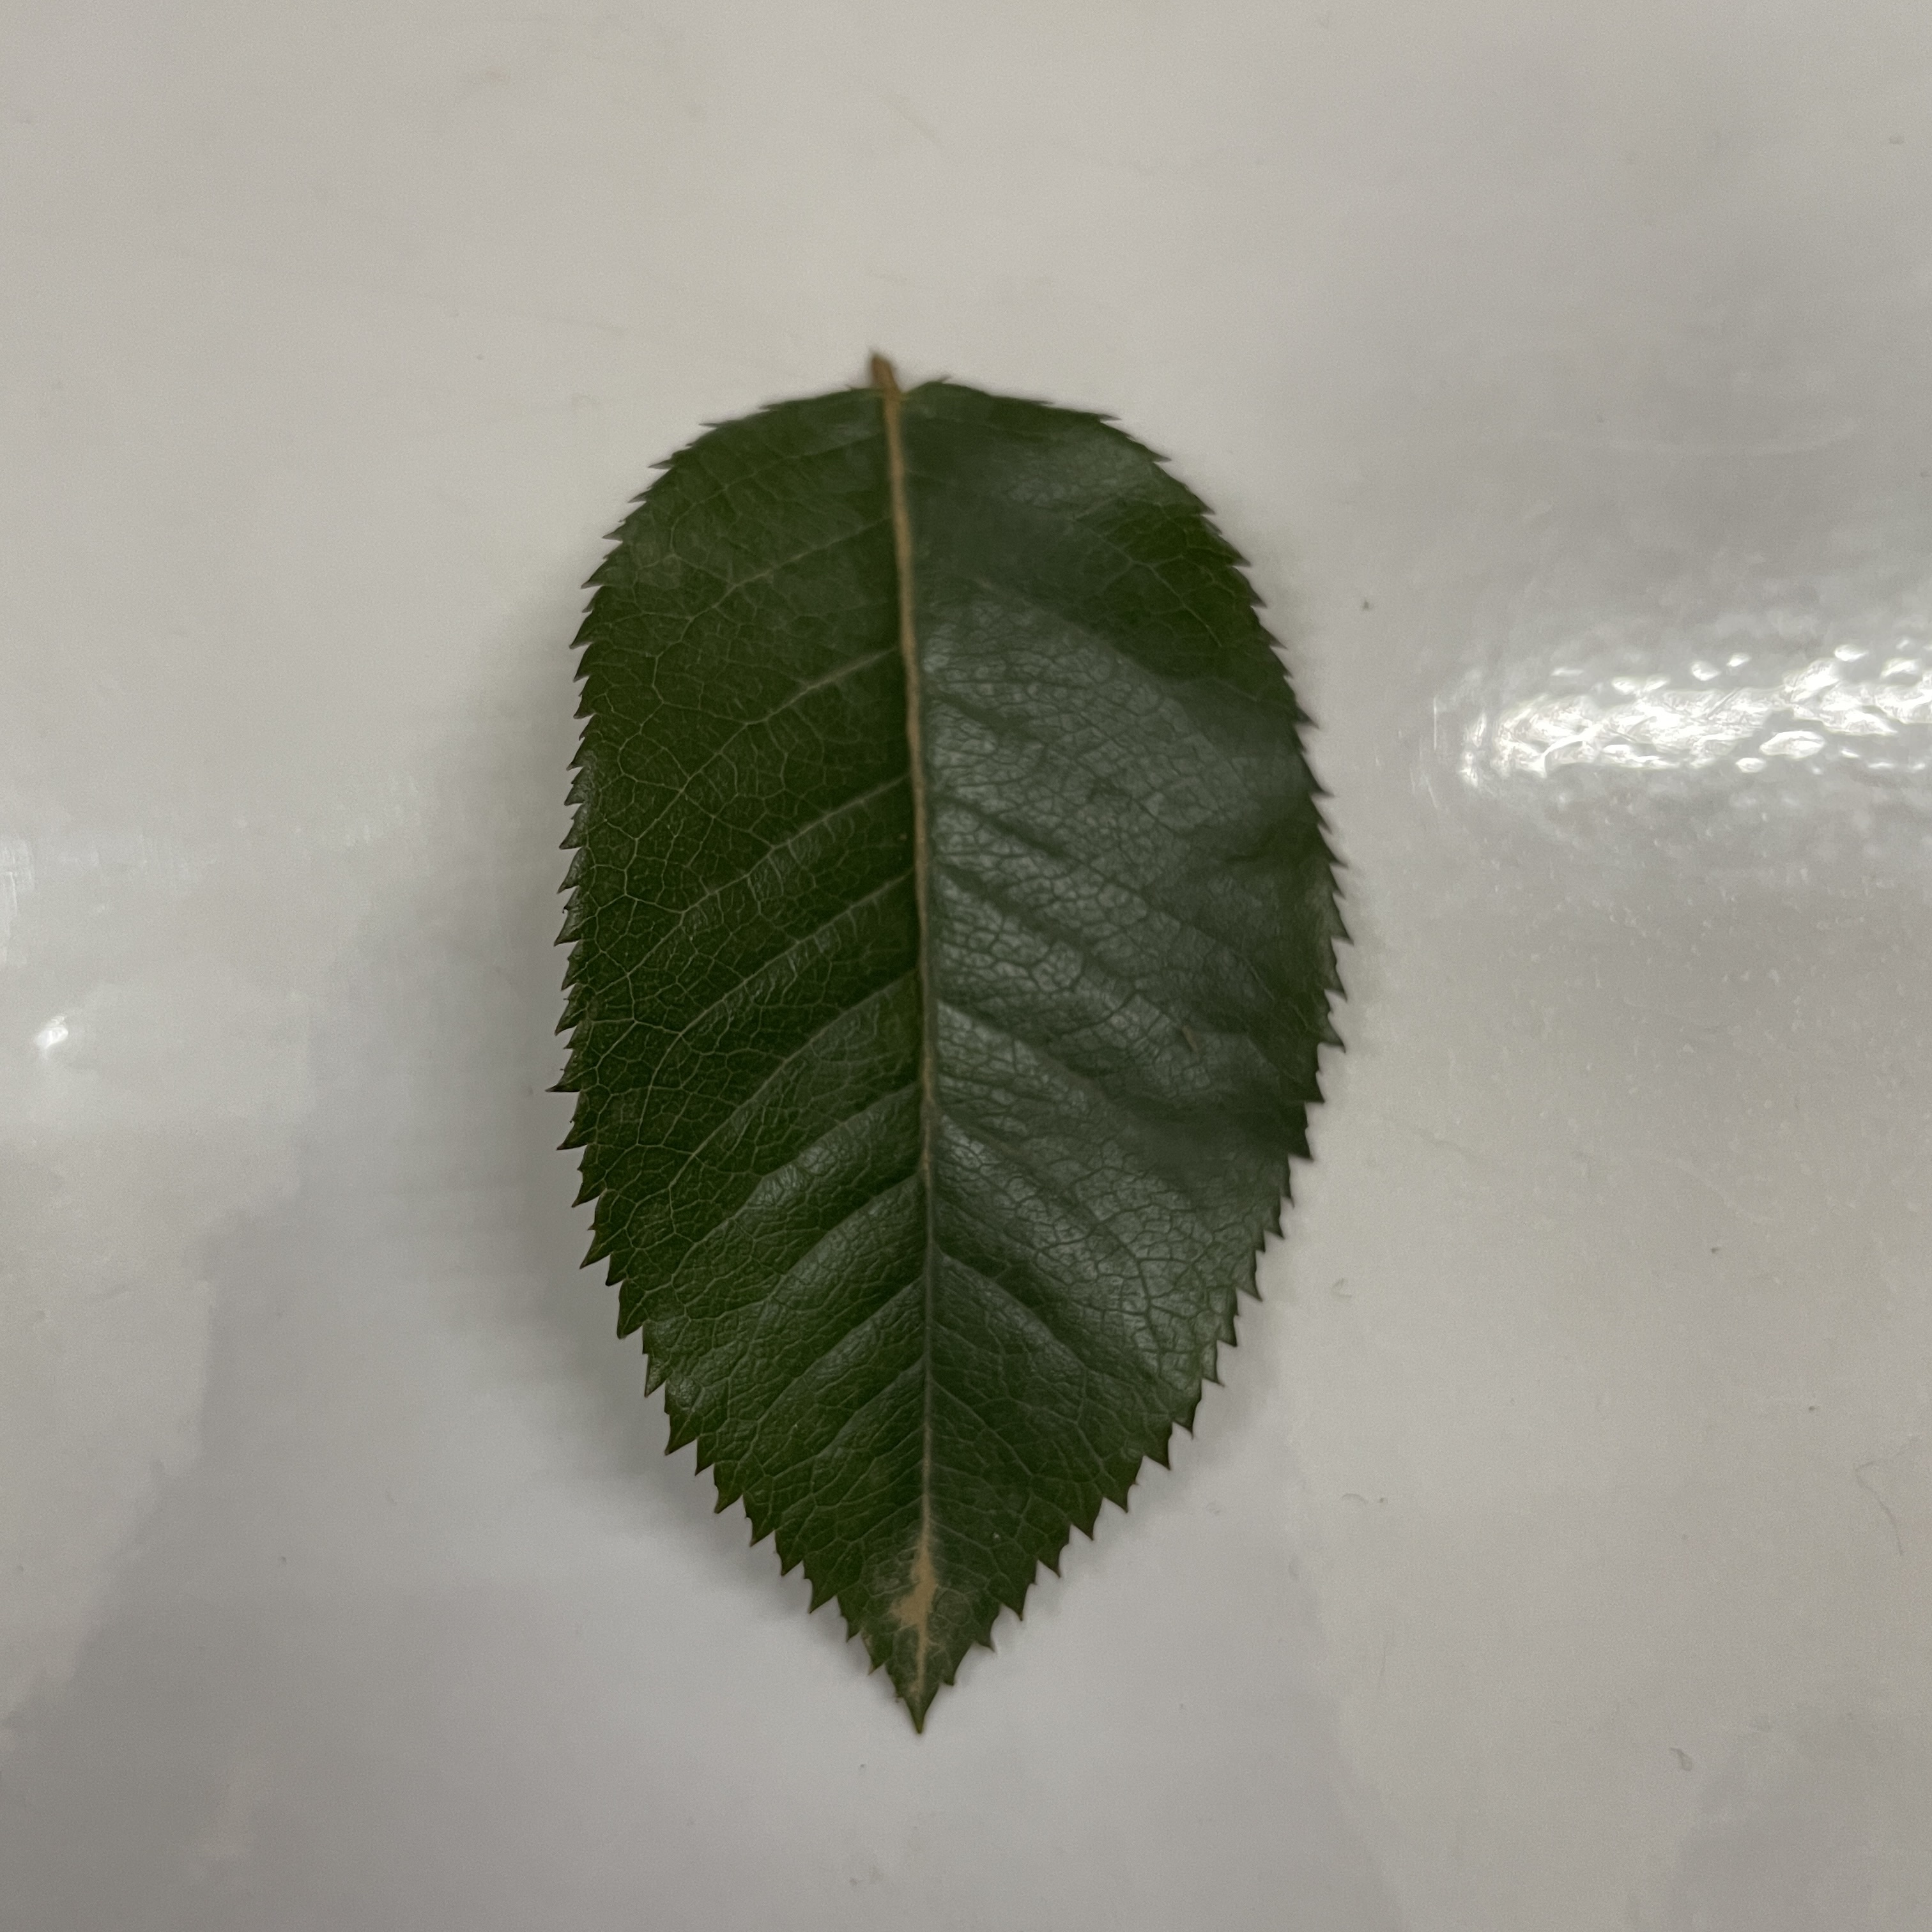
Label: Healthy Leaf